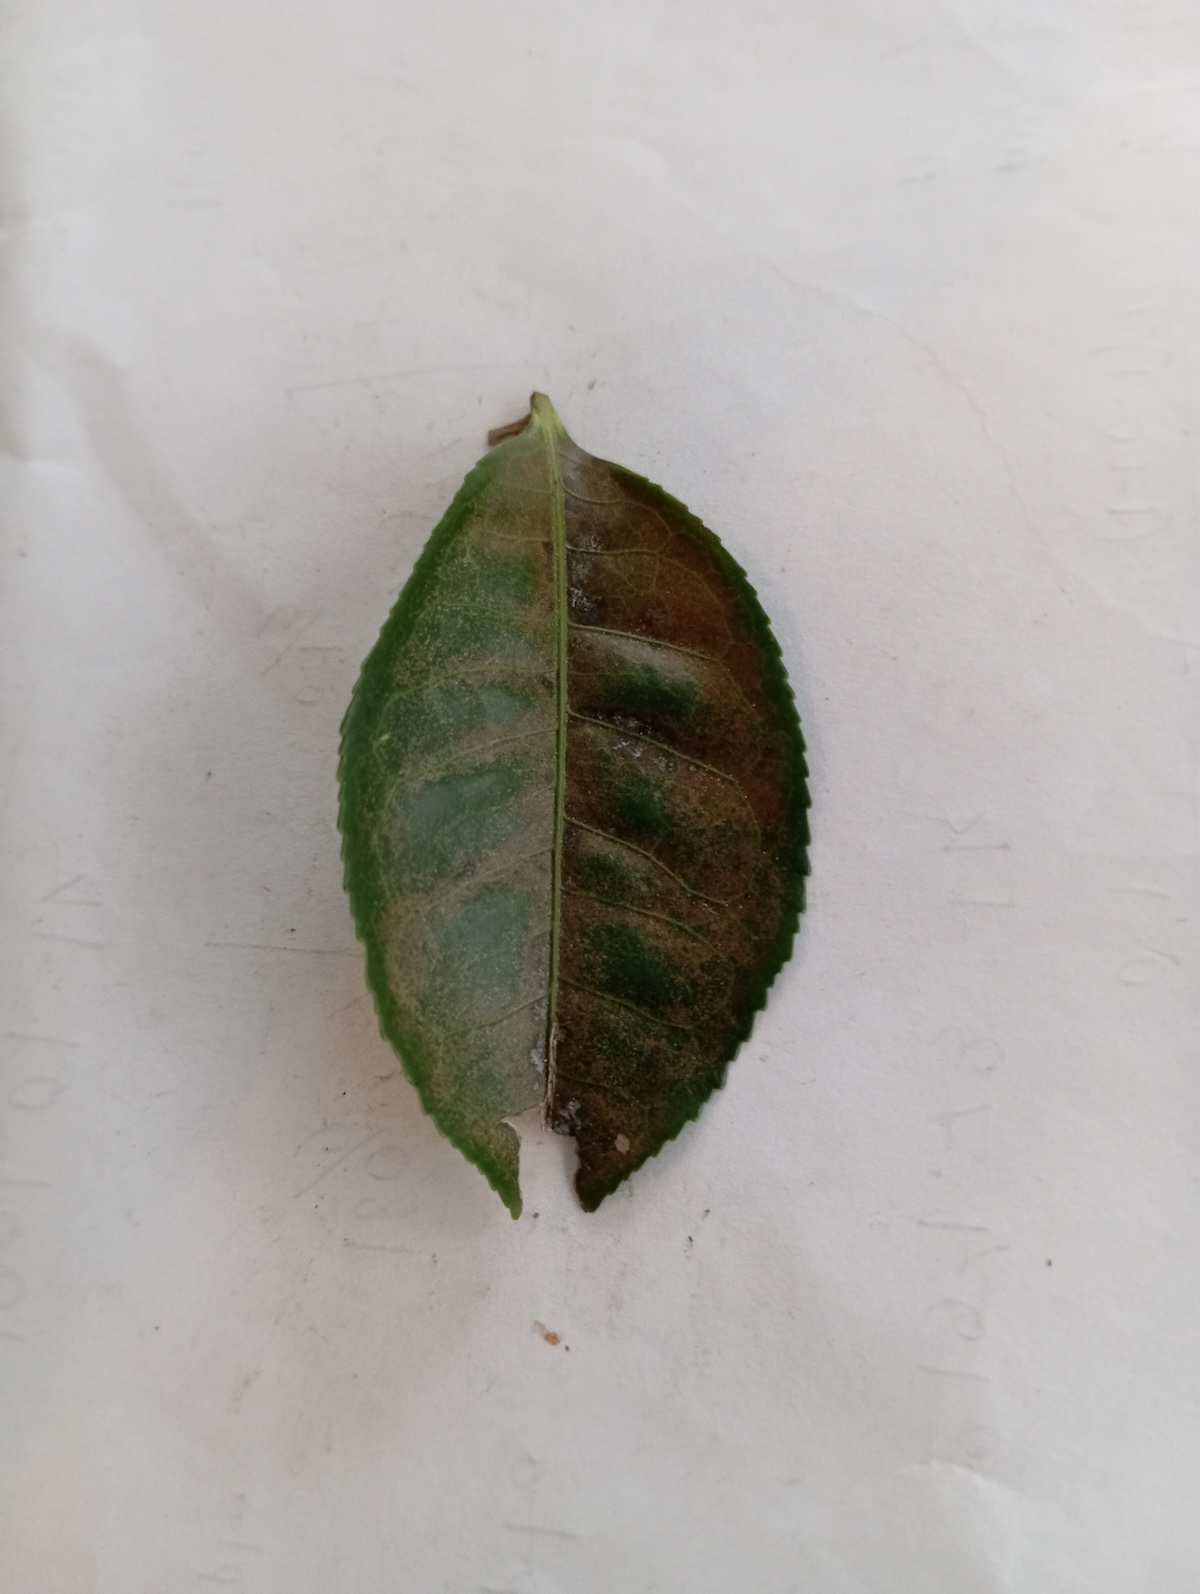
Label: Red spider